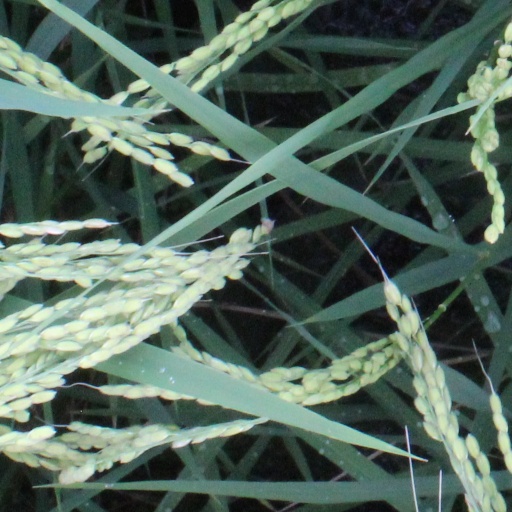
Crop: rice